Ashmore, New Zealand

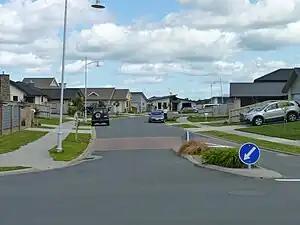

Ashmore is a name used for a suburb in north-eastern Hamilton in New Zealand by Hamilton City Council on its 2010 map and by the developer, CDL Land New Zealand Limited. It is more commonly described as being part of Rototuna North. It is in Rototuna Central census area.